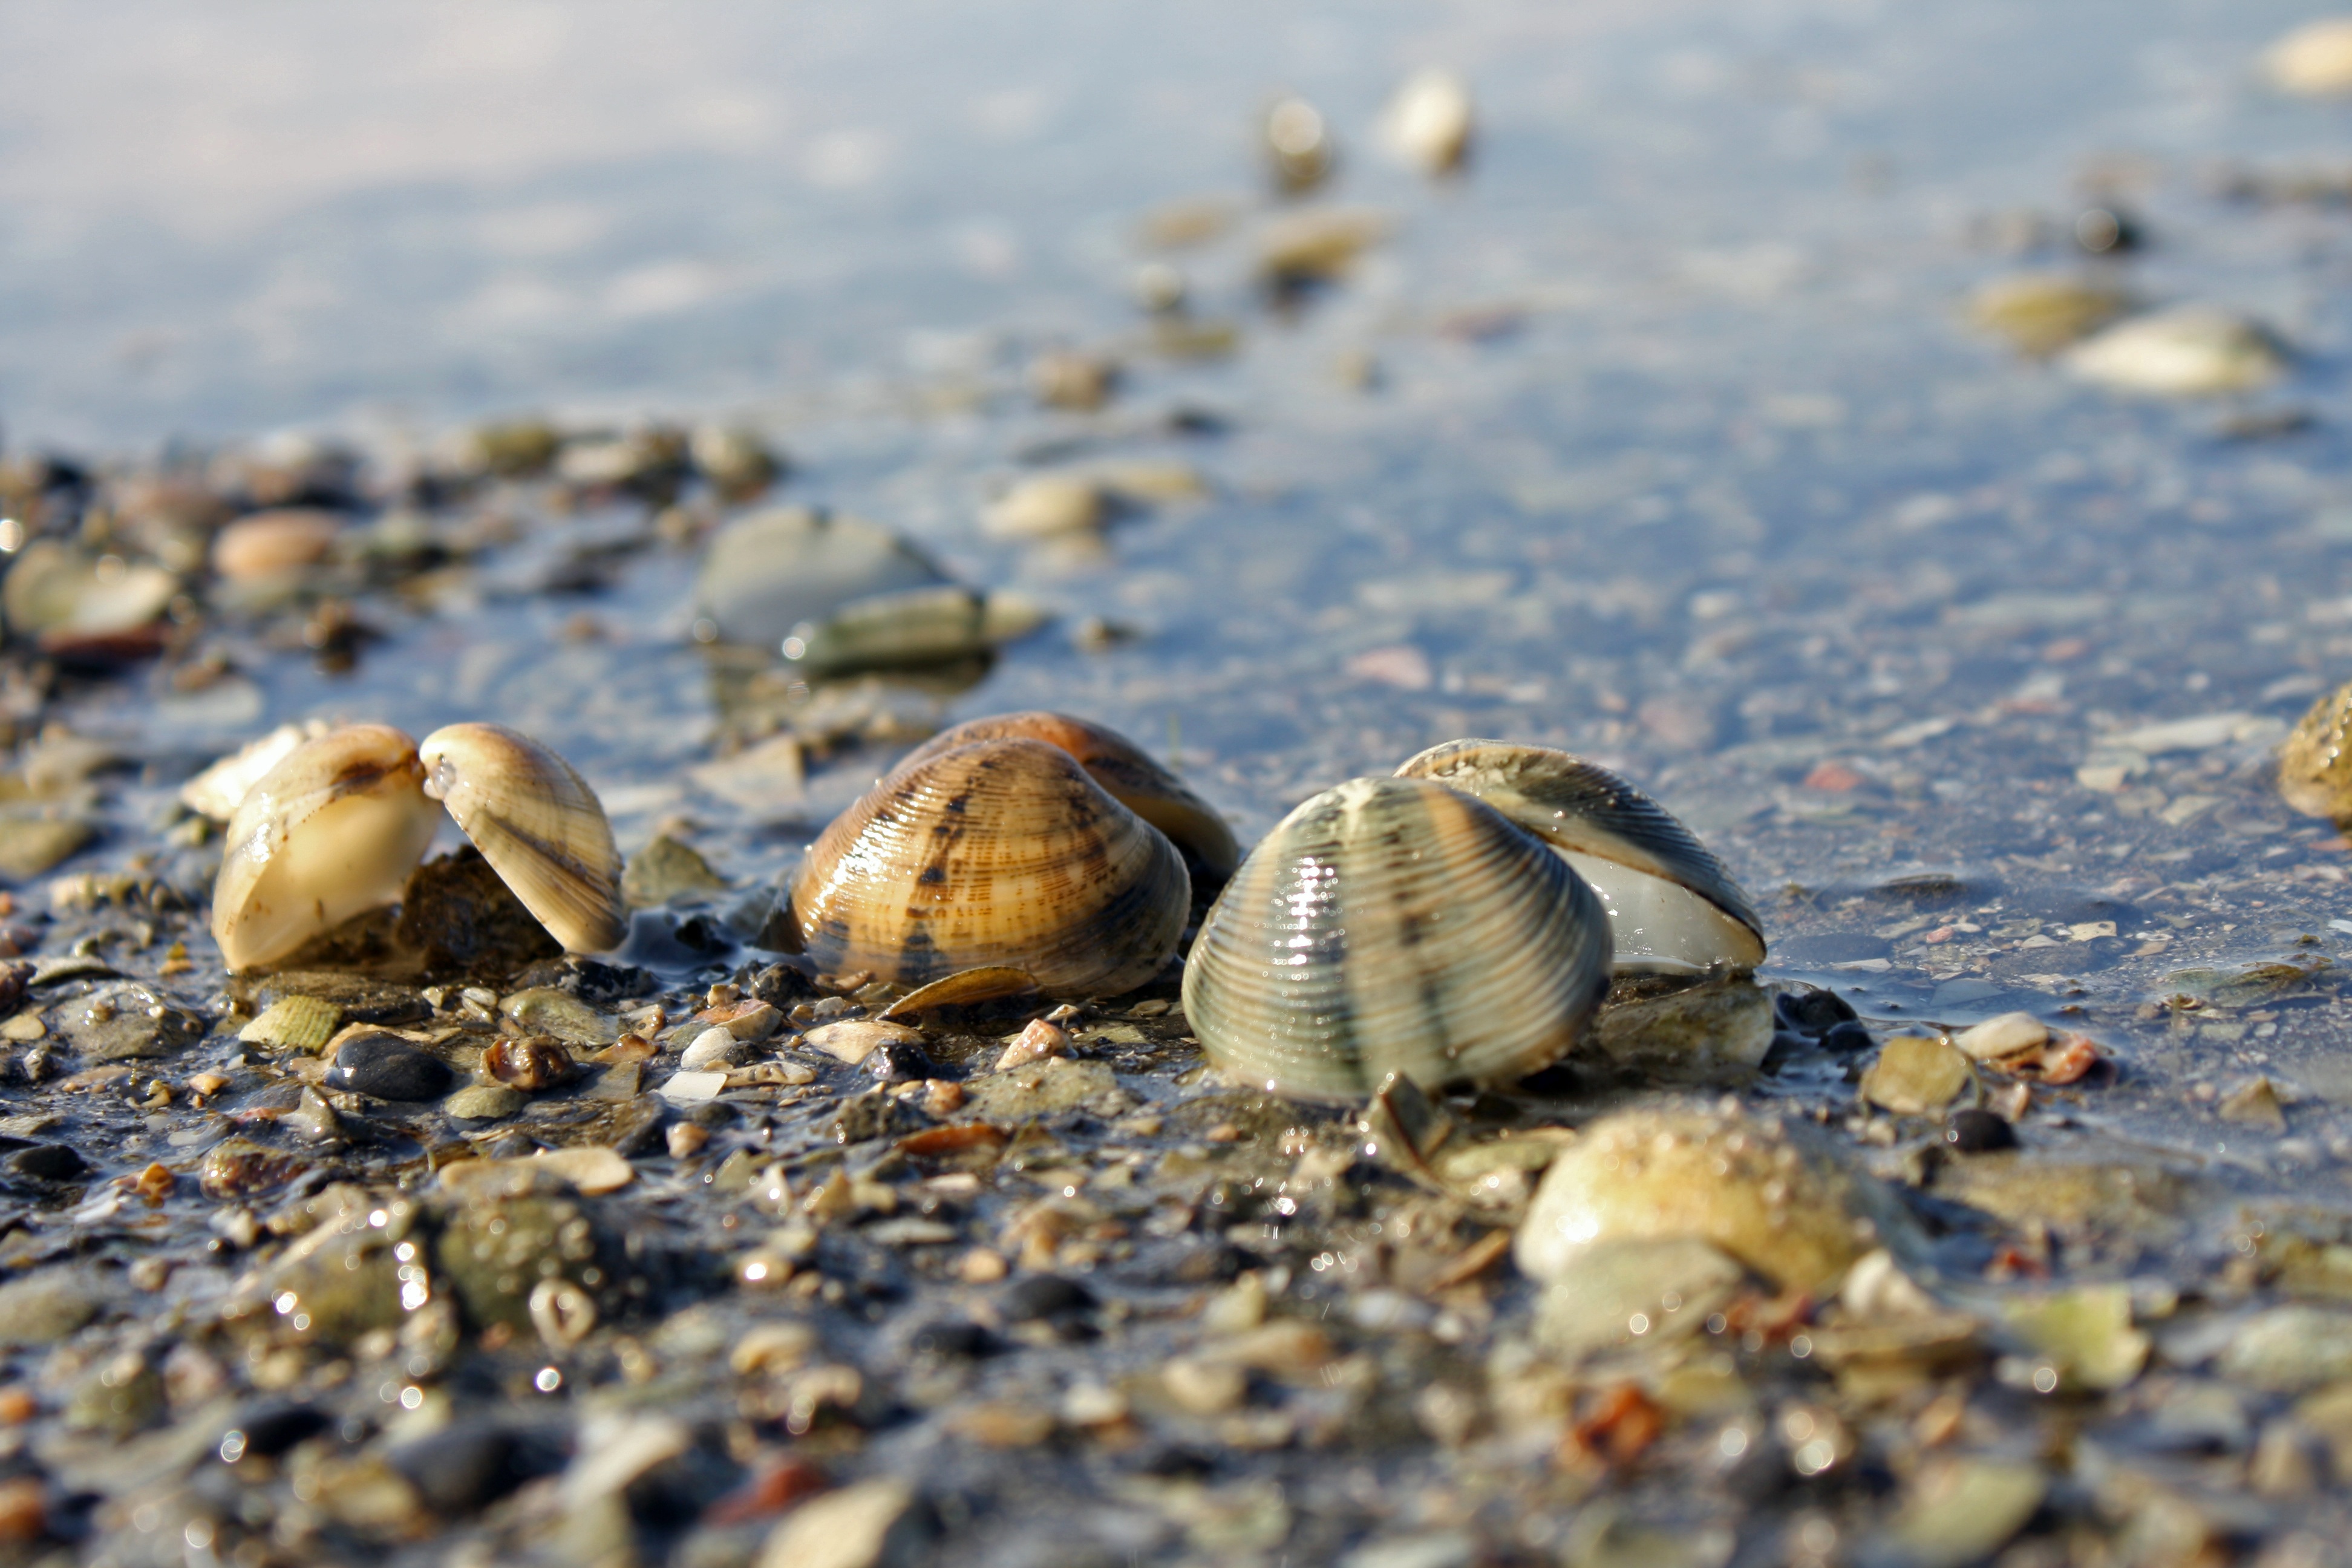
sea, water, nature, outdoor, sand, rock, wet, wildlife, food, macro, biology, natural, seafood, seashore, fauna, material, shell, invertebrate, seashell, clam, close up, cockle, macro photography, sea snail, marine biology